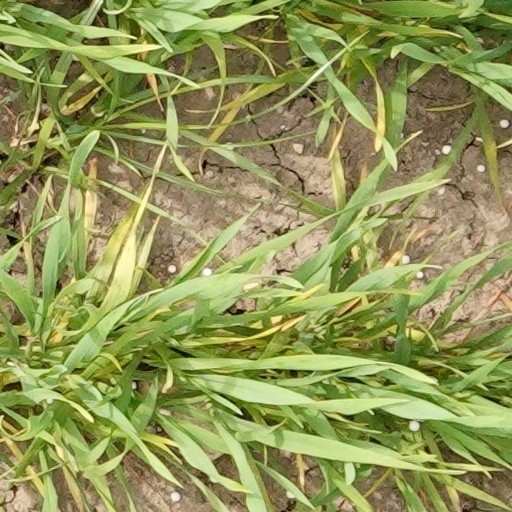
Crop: wheat